William Ellery Leonard

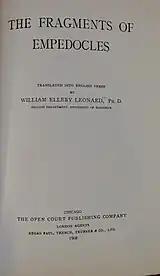
Title page to a 1908 copy of "The Fragments of Empedocles," translated by Leonard

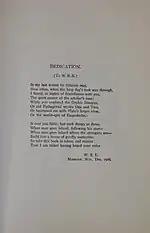
Dedication page in a 1908 copy of "The Fragments of Empedocles," translated by Leonard. Leonard dedicated the work to friend and colleague William Romaine Newbold

In 1906, Leonard accepted a position as assistant professor of english at the University of Wisconsin. He was recruited by Charles R. Van Hise, whose Wisconsin Idea dictated that research would be a cornerstone of the university. He befriended graduate student Leonard Bloomfield, with whom he would maintain a lifelong friendship. Leonard published his first book of poems as "Sonnets and Poems" to little fanfare in 1906. Among his prominent students at Wisconsin were literary critic Leslie Fiedler, activist Carl Haessler, poet Marya Zaturenska, activist Mildred Harnack, and poet Clara Leiser, the latter two outspoken opponents of Nazism.